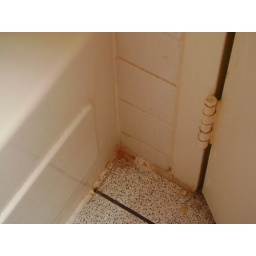
corner behind door in bathroom